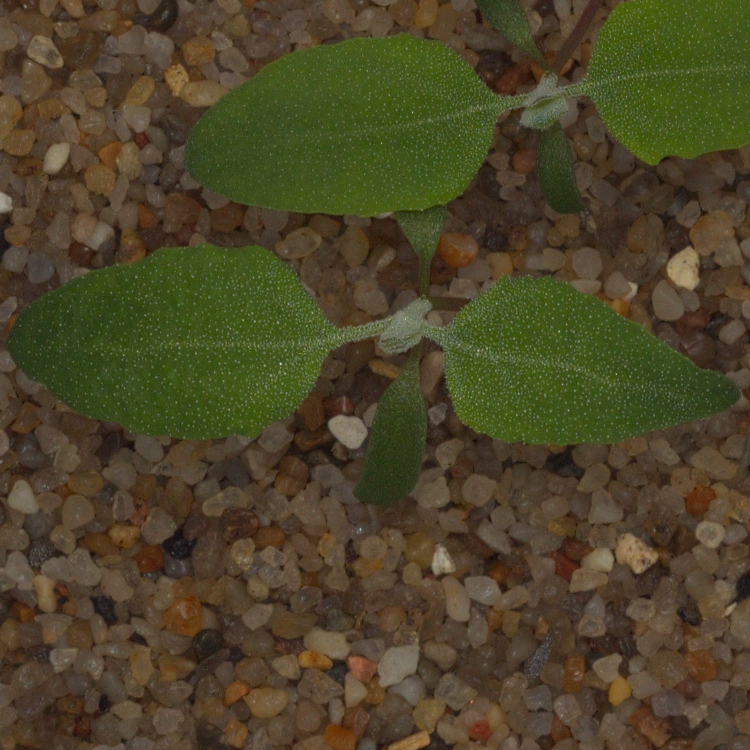
Label: fat_hen